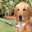
Label: dog